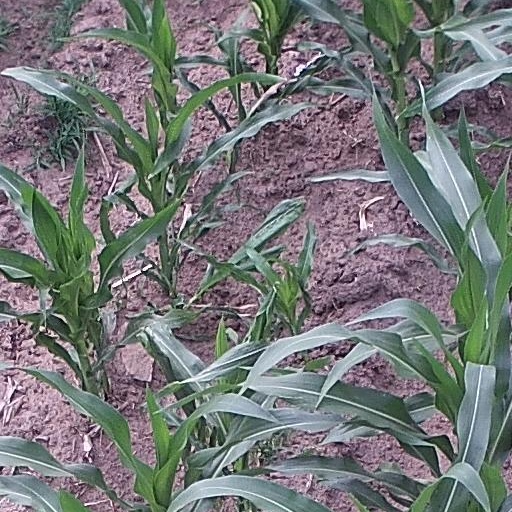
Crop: maize; corn